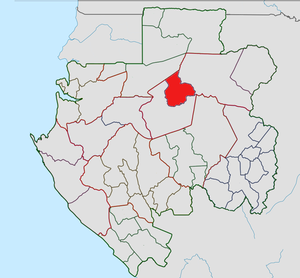
La Mvoung est un département de la province de l'Ogooué-Ivindo au Gabon. Sa préfecture est Ovan. Le département est constitué de deux cantons, en amont se trouve le canton Dzoue, en aval on trouve le canton Belem.